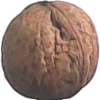
Label: walnut